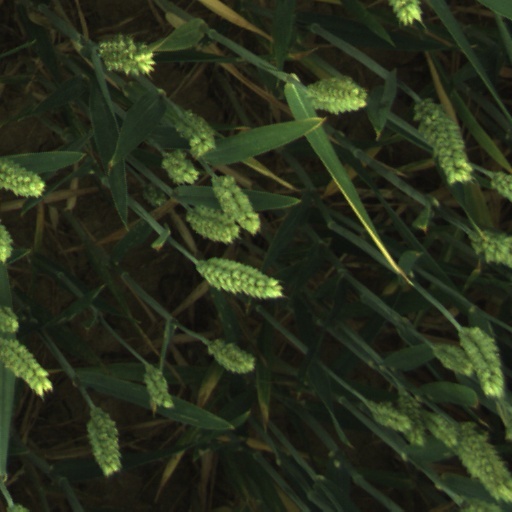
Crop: wheat